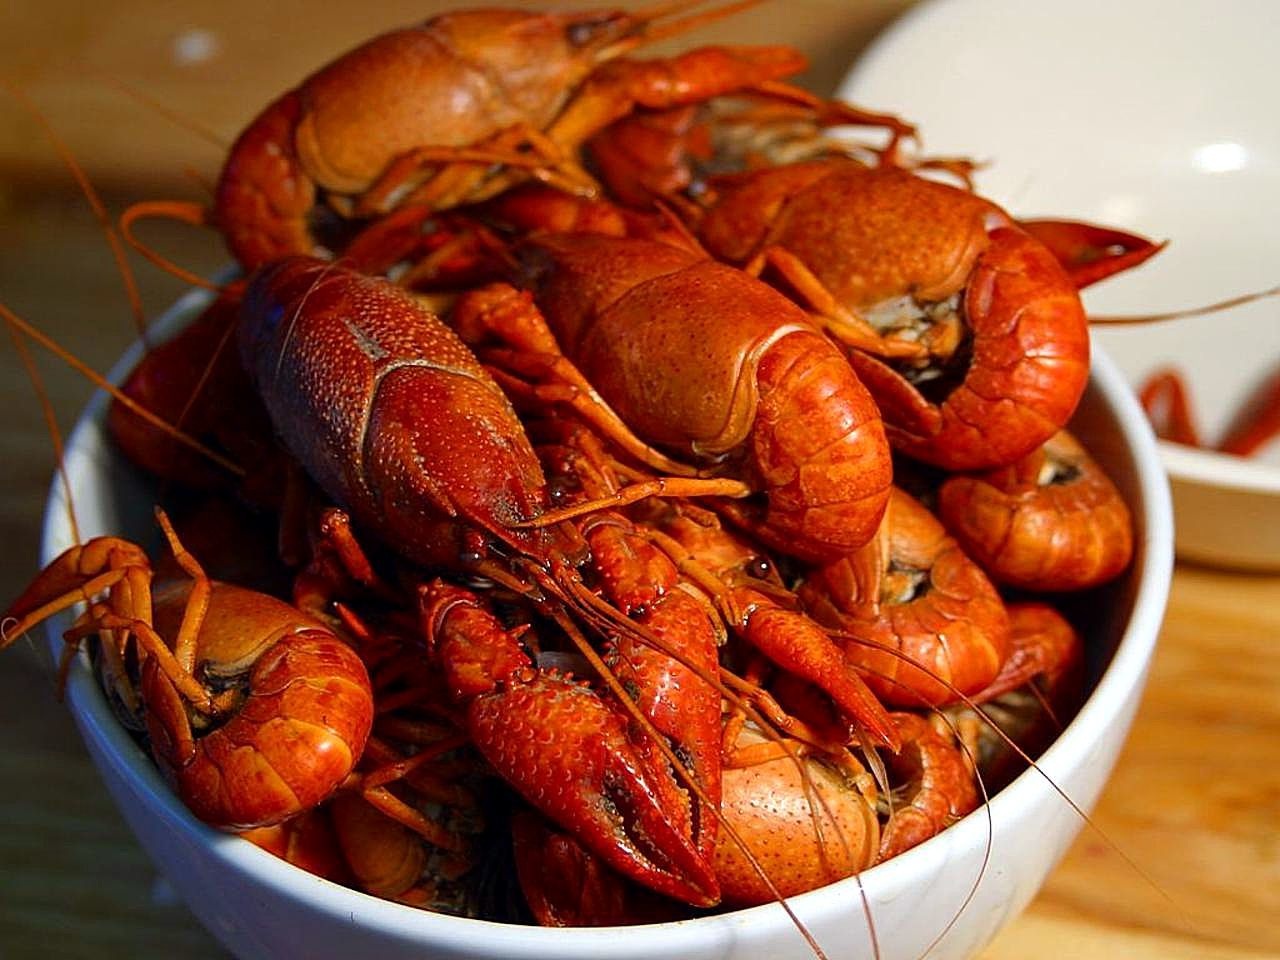
food, seafood, drink, invertebrate, lobster, crustacean, claws, crawfish, arthropod, decapoda, animal source foods, dungeness crab, american lobster, homarus, seafood boil, caridean shrimp, dendrobranchiata, crab boil